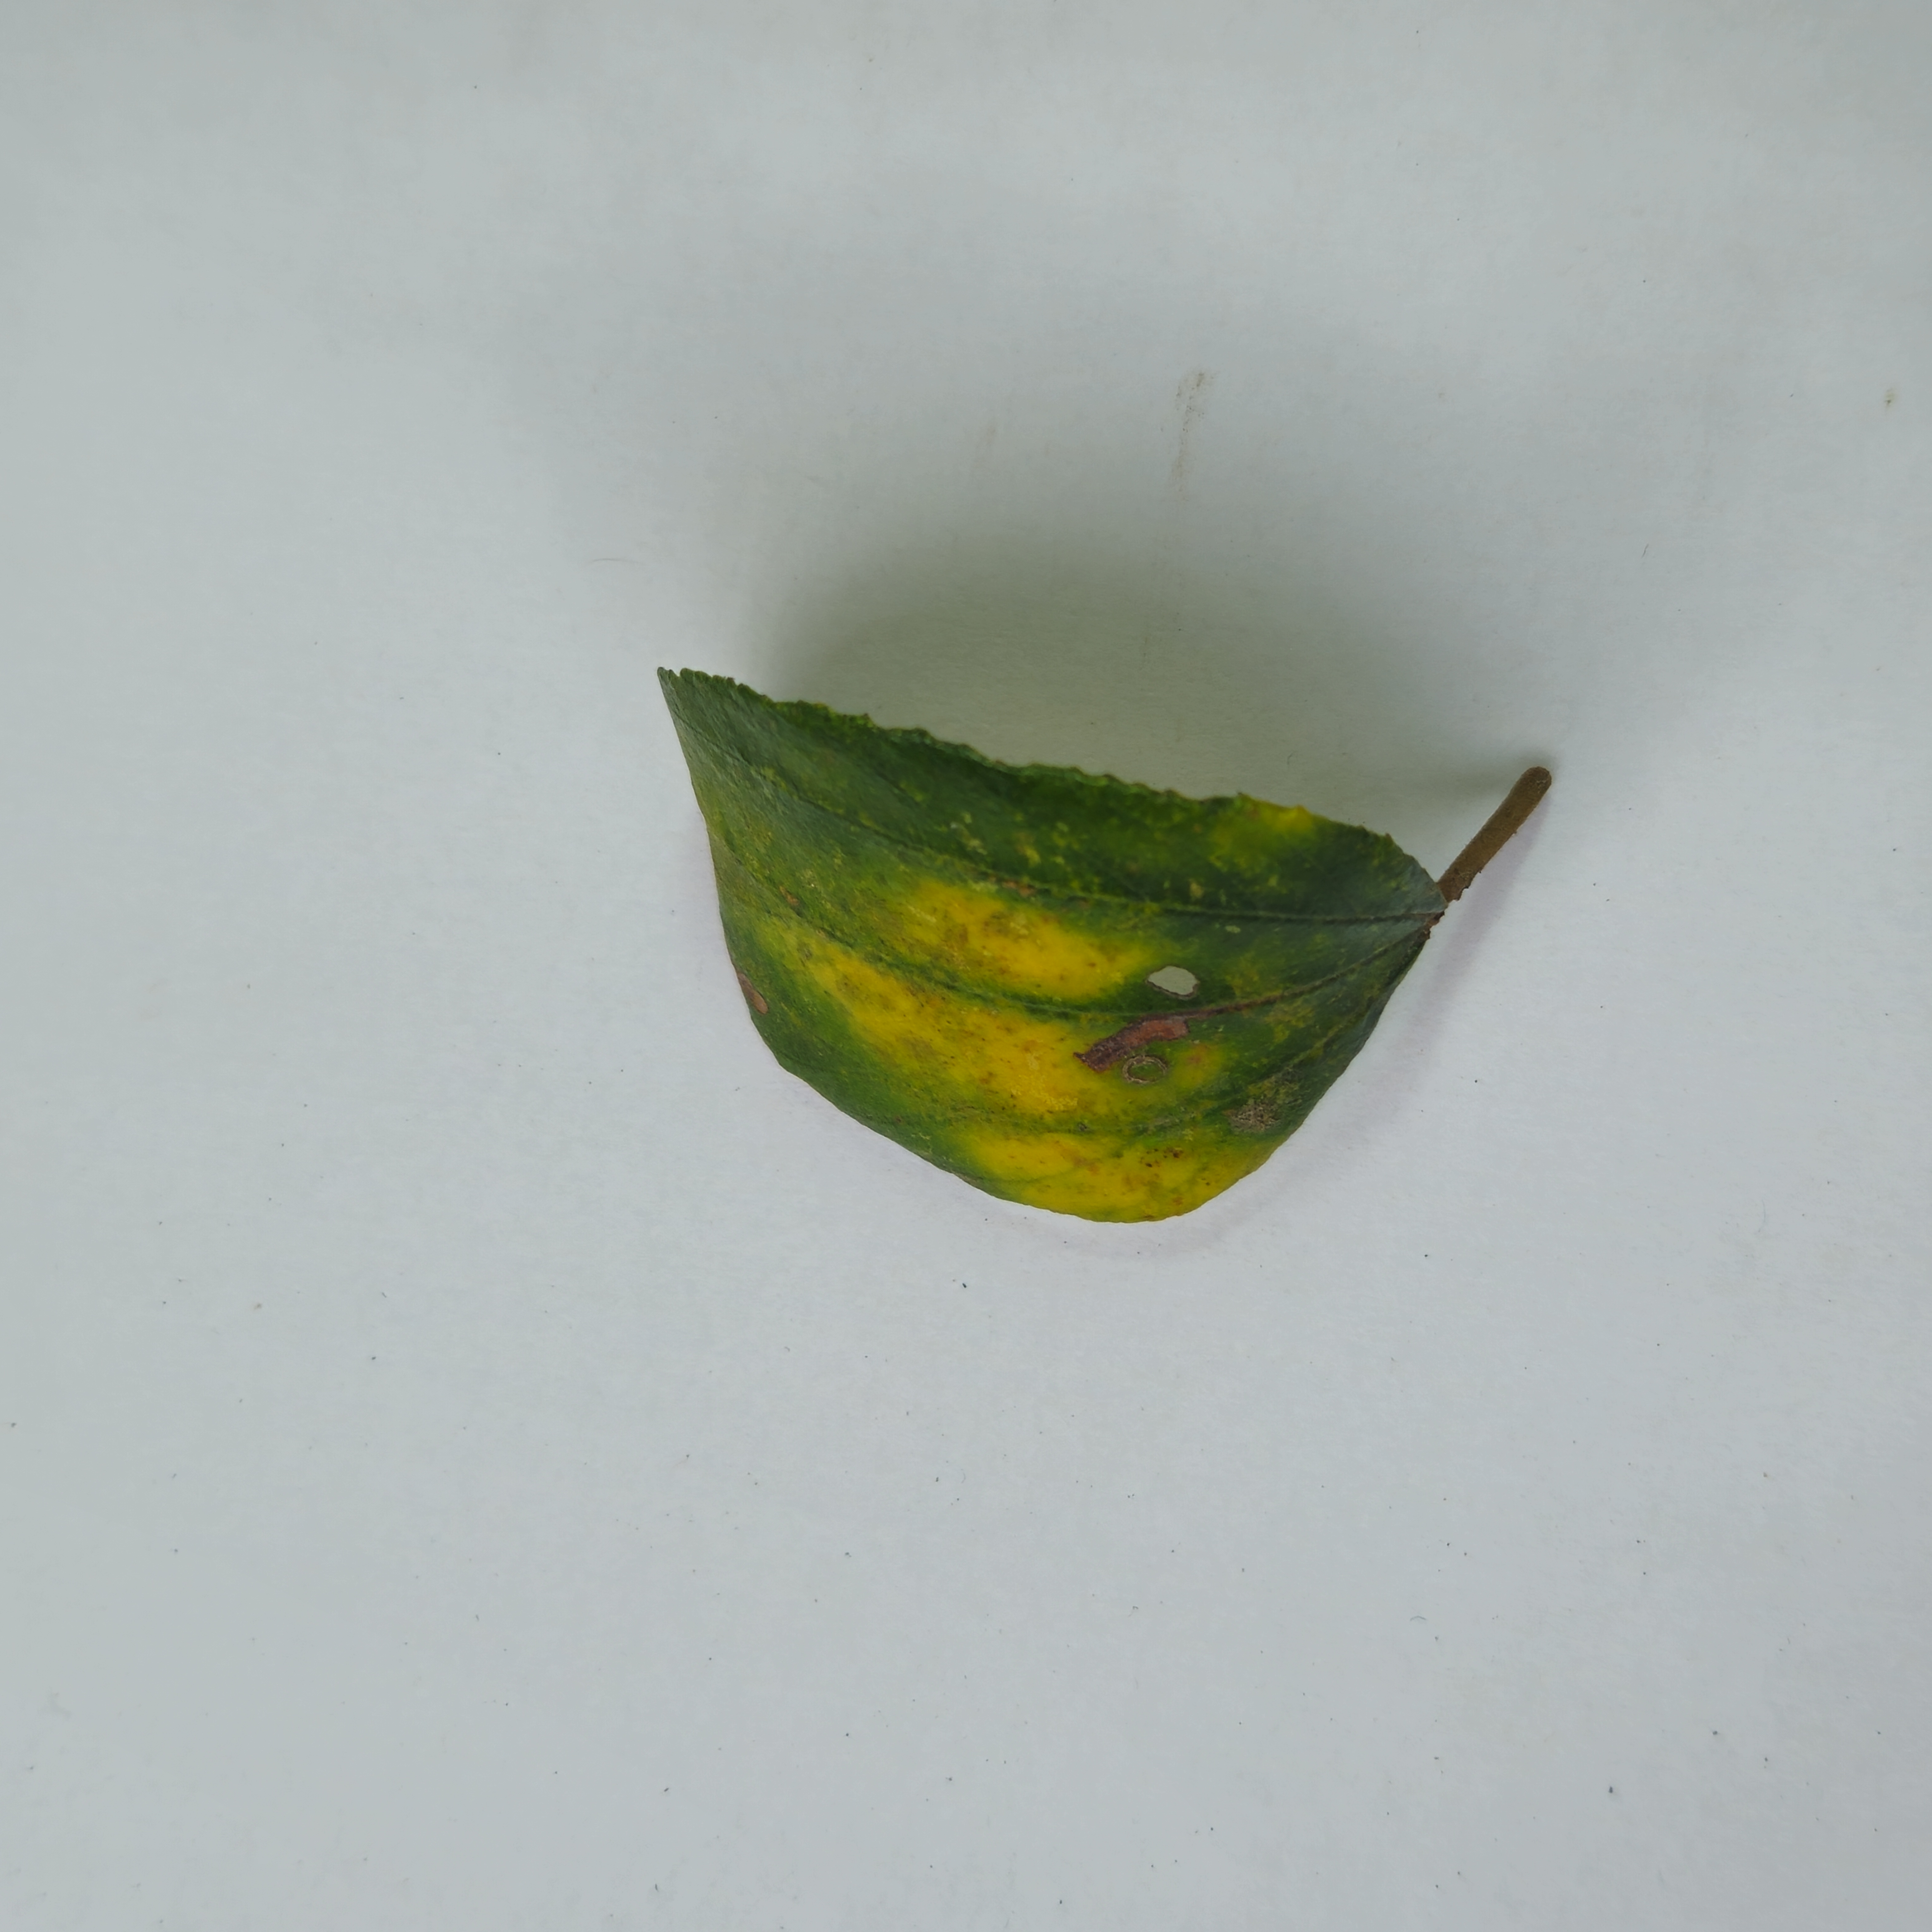
Label: Yellow